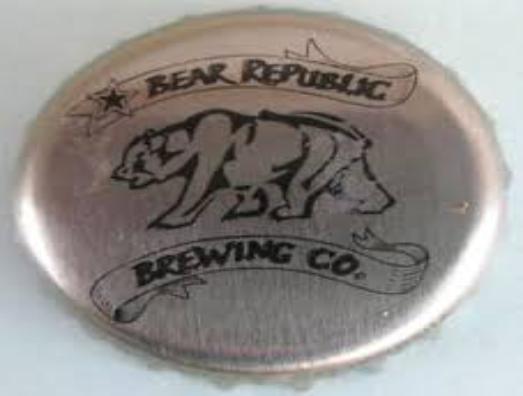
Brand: Bear Republic
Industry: Food